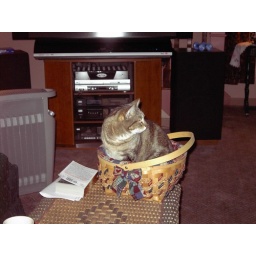
christmas cat in basket 3